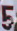
Number: 5